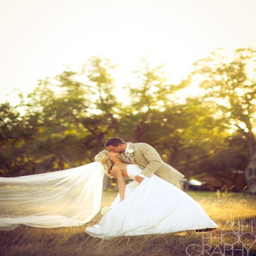
i want an outside wedding for this reason .